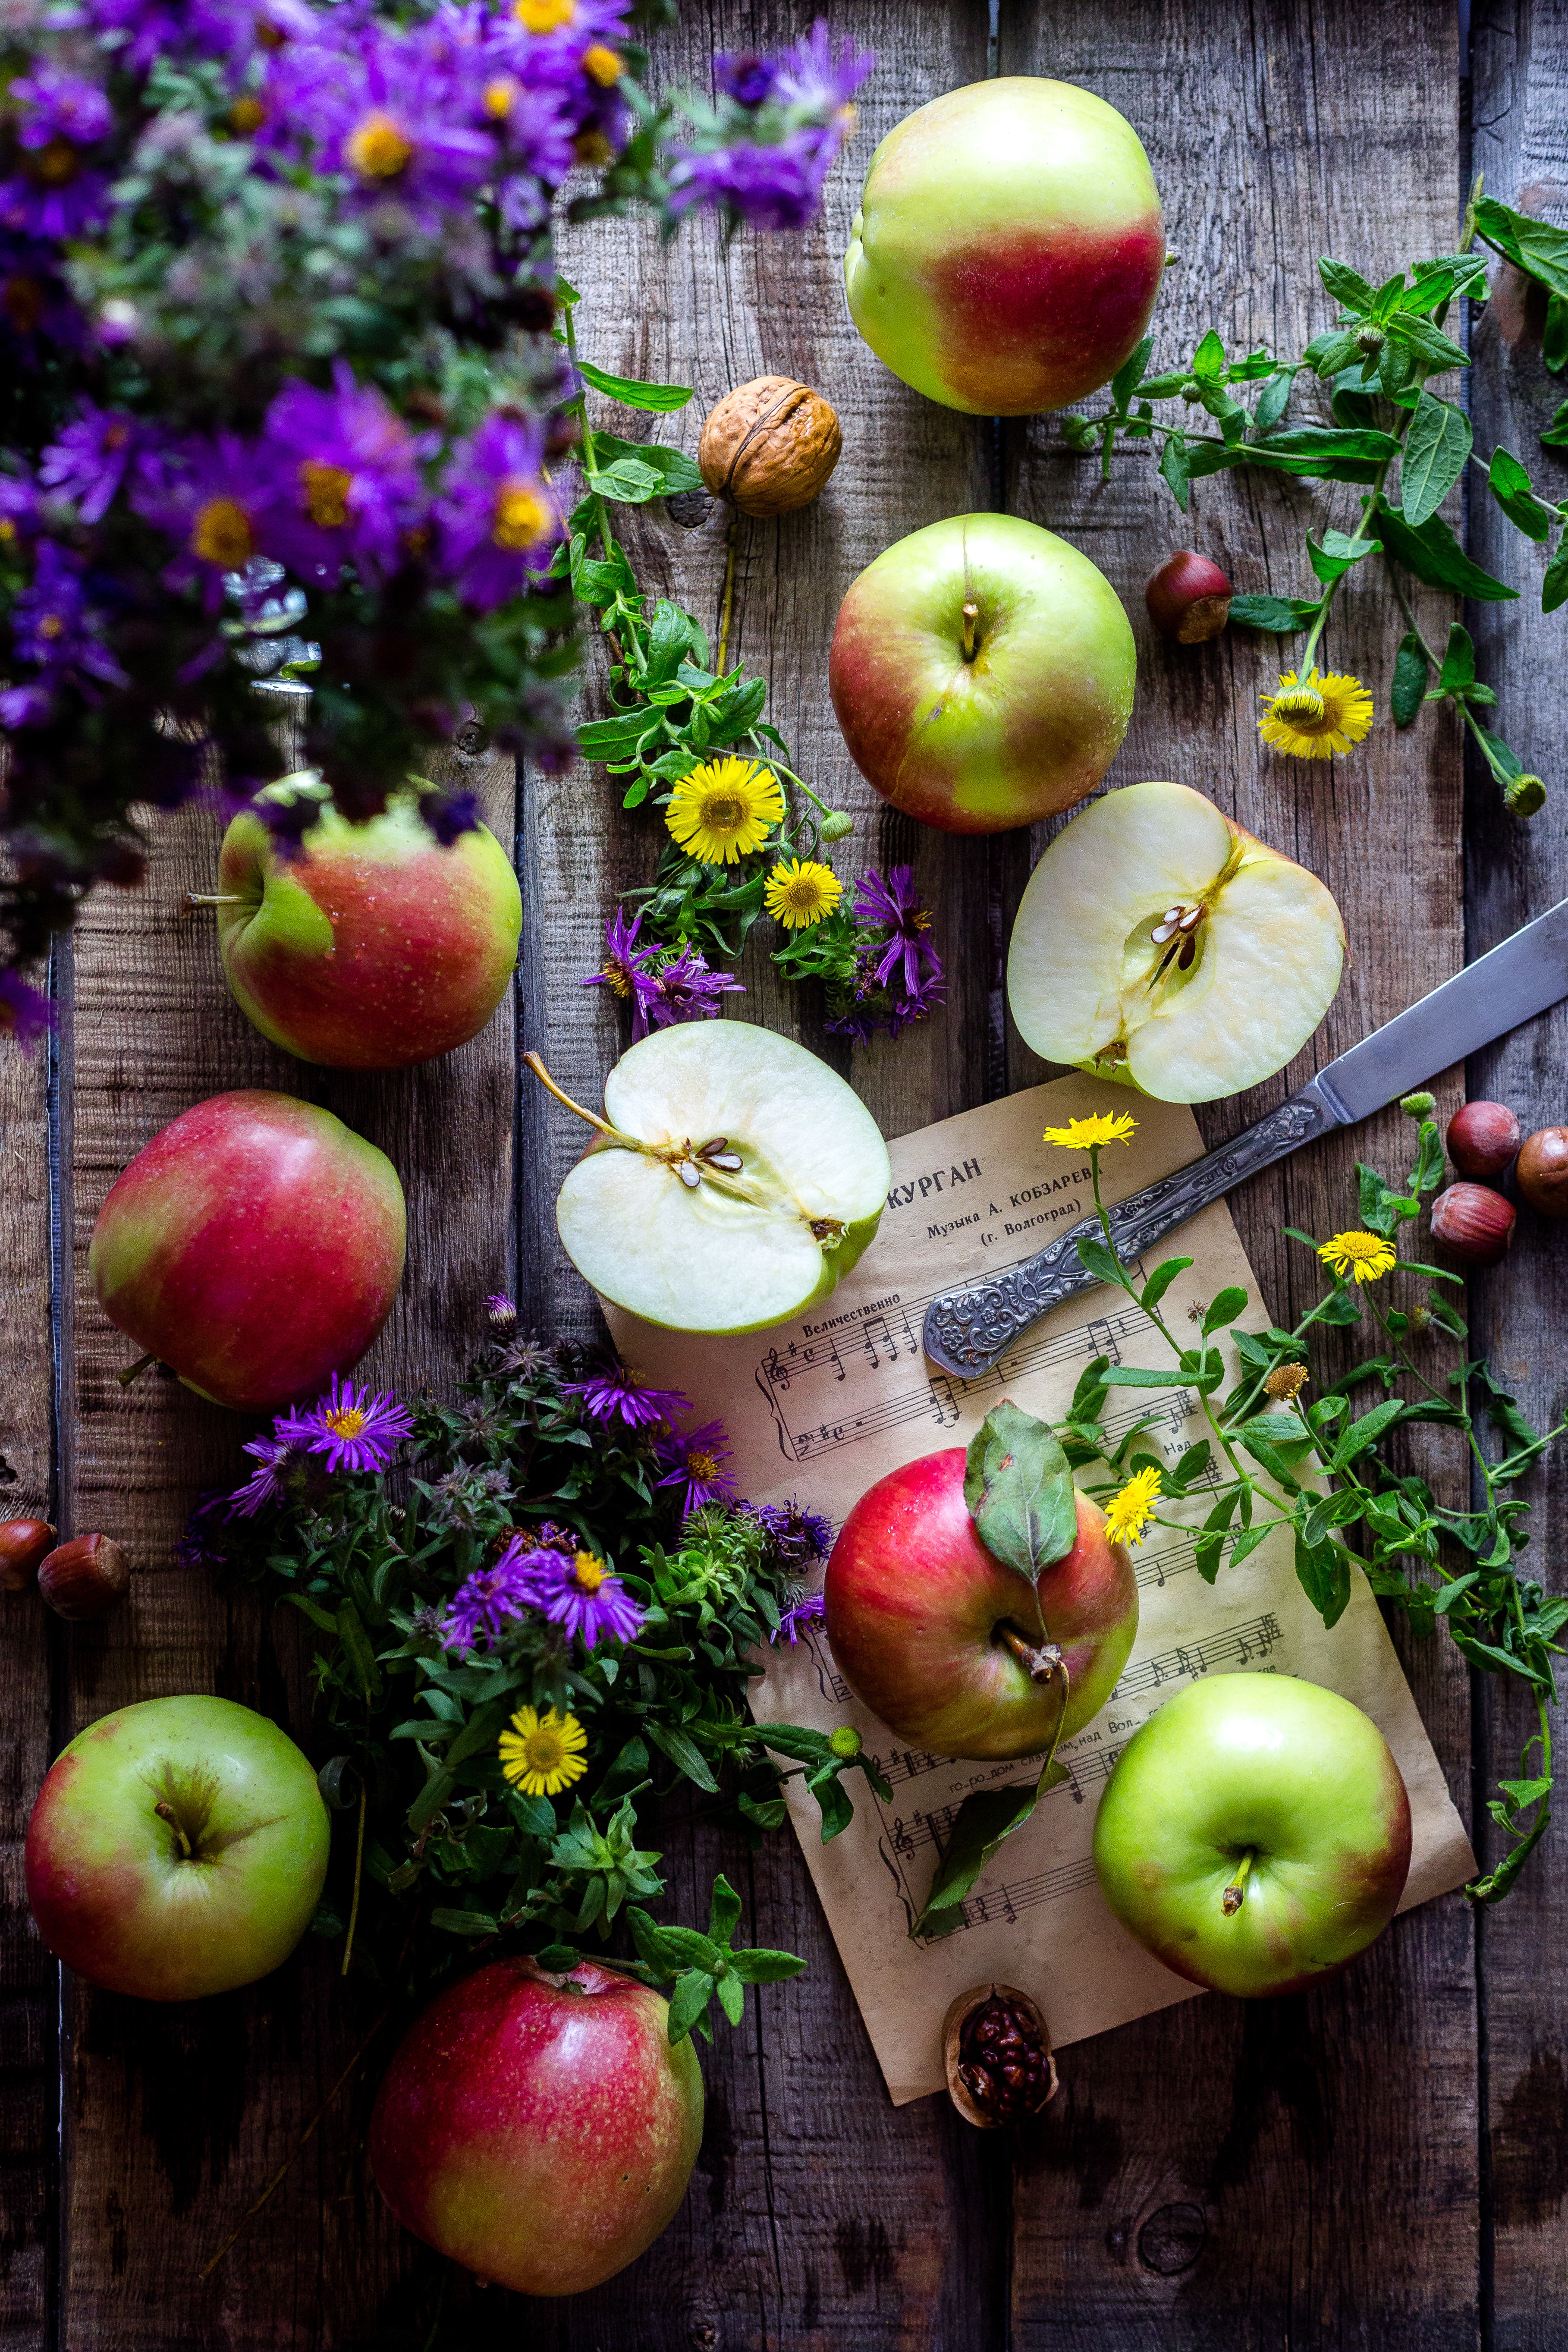
apple, plant, fruit, flower, summer, ripe, food, green, harvest, produce, natural, autumn, fresh, garden, still life, eco, leaves, apples, apple orchard, flowering plant, rose family, elitexpo, wooden desk, still life photography, fruity garden, land plant